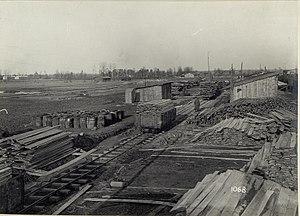
La 4ᵉ armée austro-hongroise est une grande unité de l'armée austro-hongroise pendant la Première Guerre mondiale. Elle fait toute la guerre sur le front de l'Est. Elle est dissoute en mars 1918.